Mountain View, Ontario

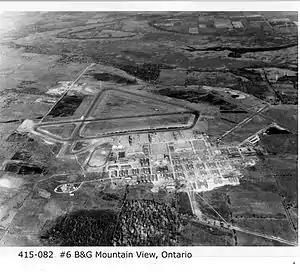
Airfield at Canadian Forces Detachment Mountain view as it looked during World War II

Mountain View is a small community located in Prince Edward County, Ontario located south of Belleville. Mountain View is the location of a former British Commonwealth Air Training Plan air station which is now known as Canadian Forces Detachment Mountain View (CFD Mountain View), a detachment of CFB Trenton.